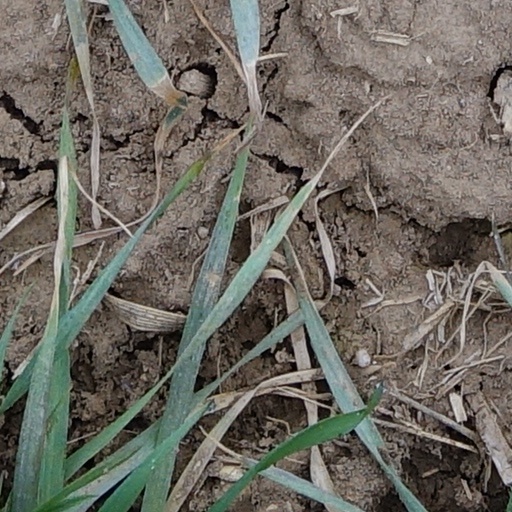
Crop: wheat